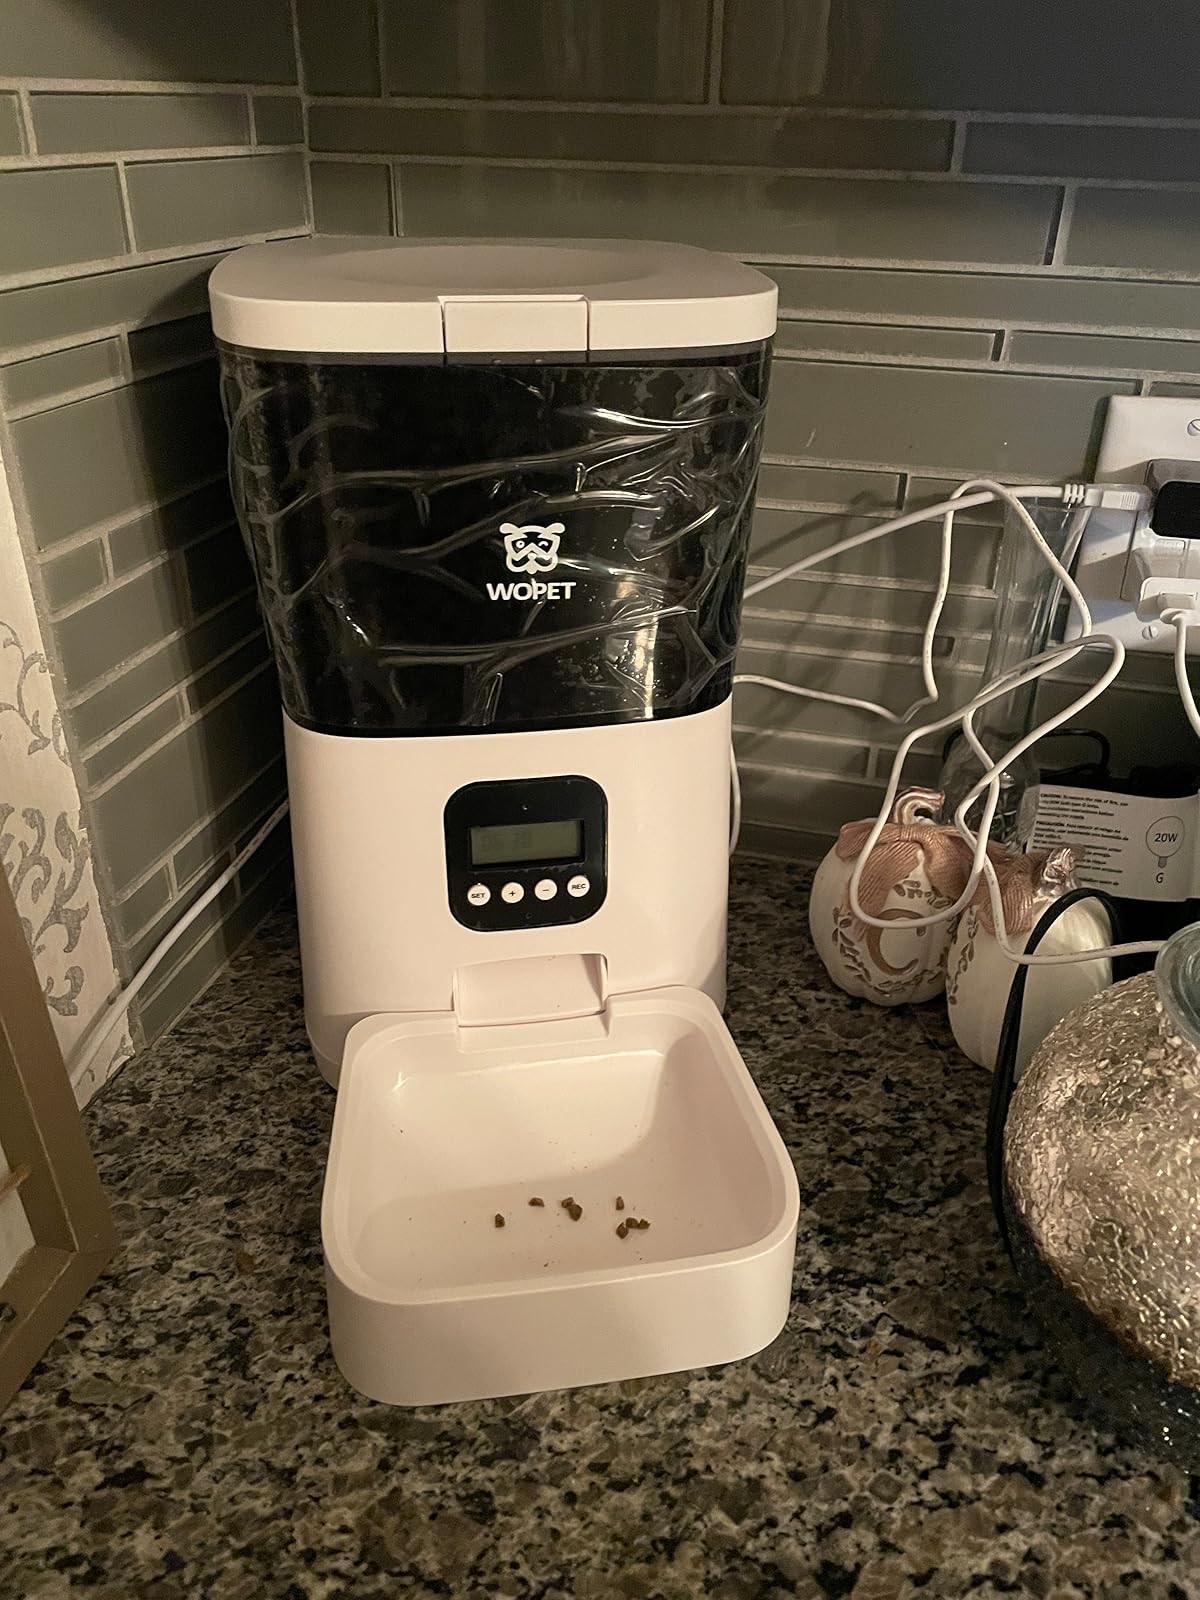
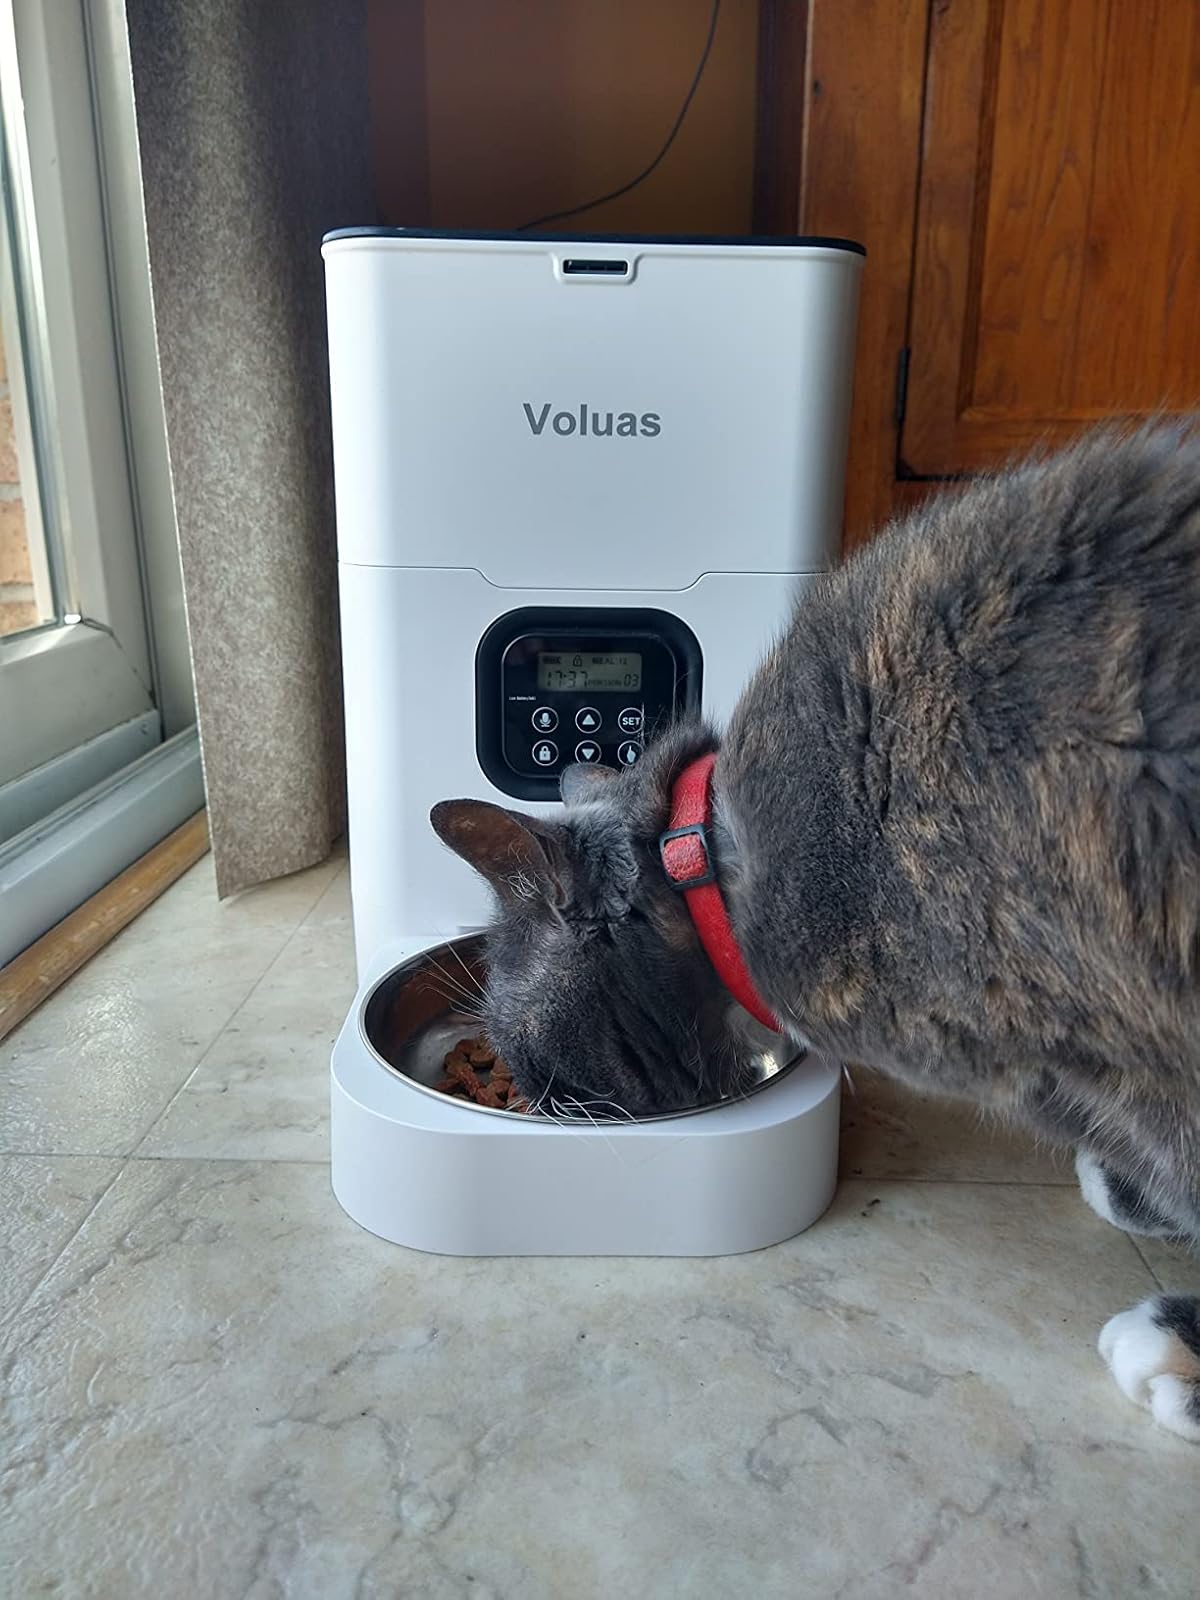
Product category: items_feeder
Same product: no